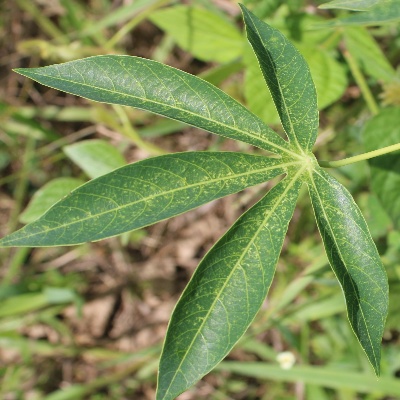
Crop: Cassava
Condition: green mite